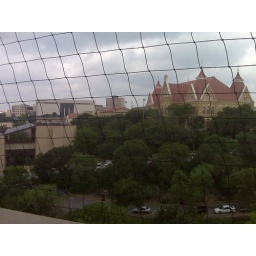
this was the old library. the squarish building with the columns on the left is where i work, in the new one.